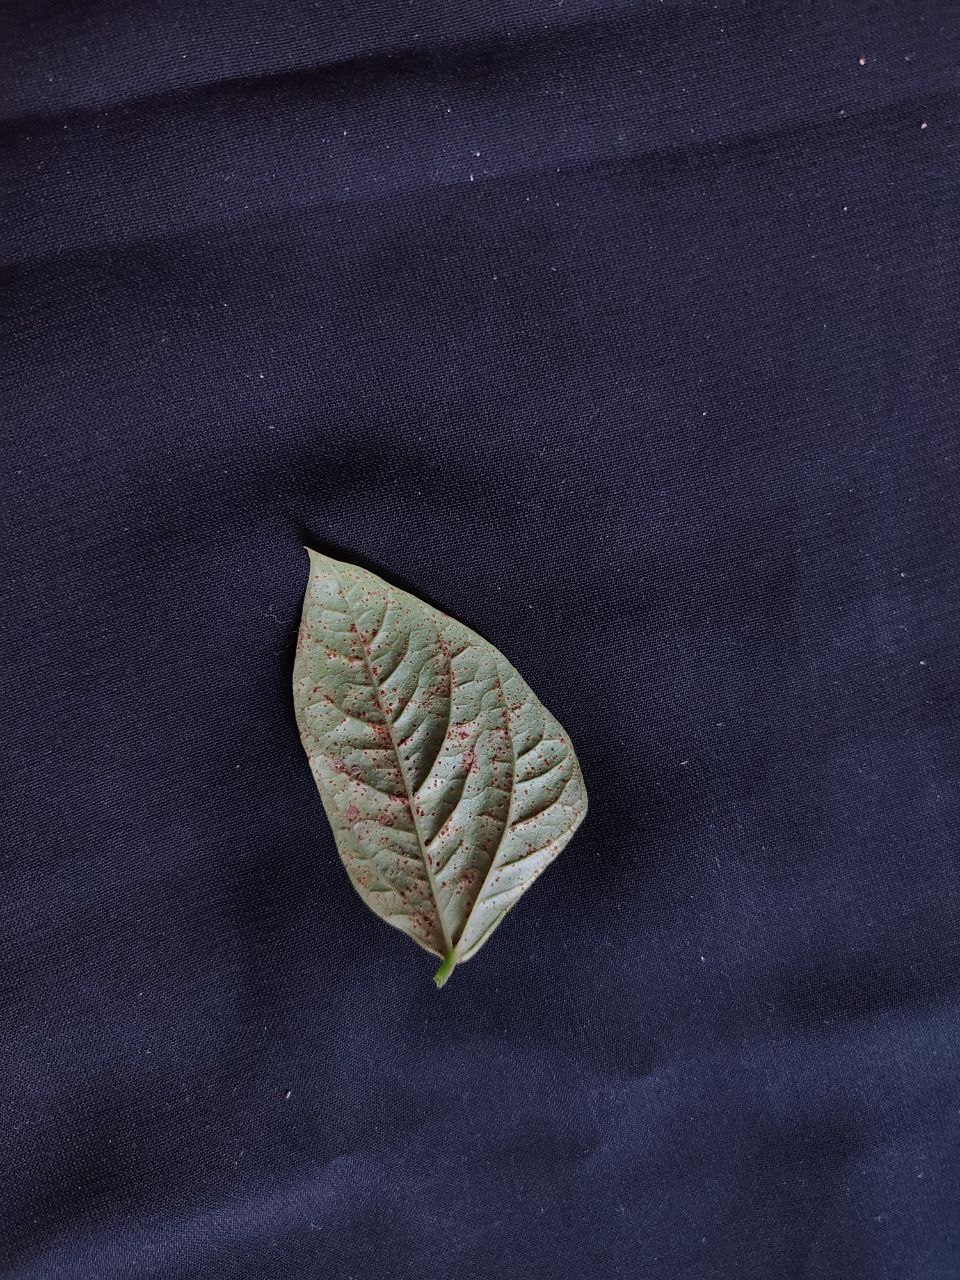
Crop: cowpea
Leaf condition: Septoria leaf spot